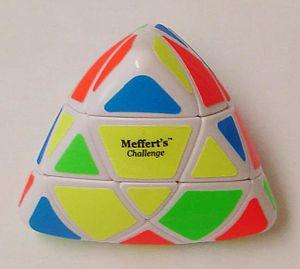
Le Pyramorphix est un casse-tête mécanique tétraédrique équivalent au Pocket Cube.